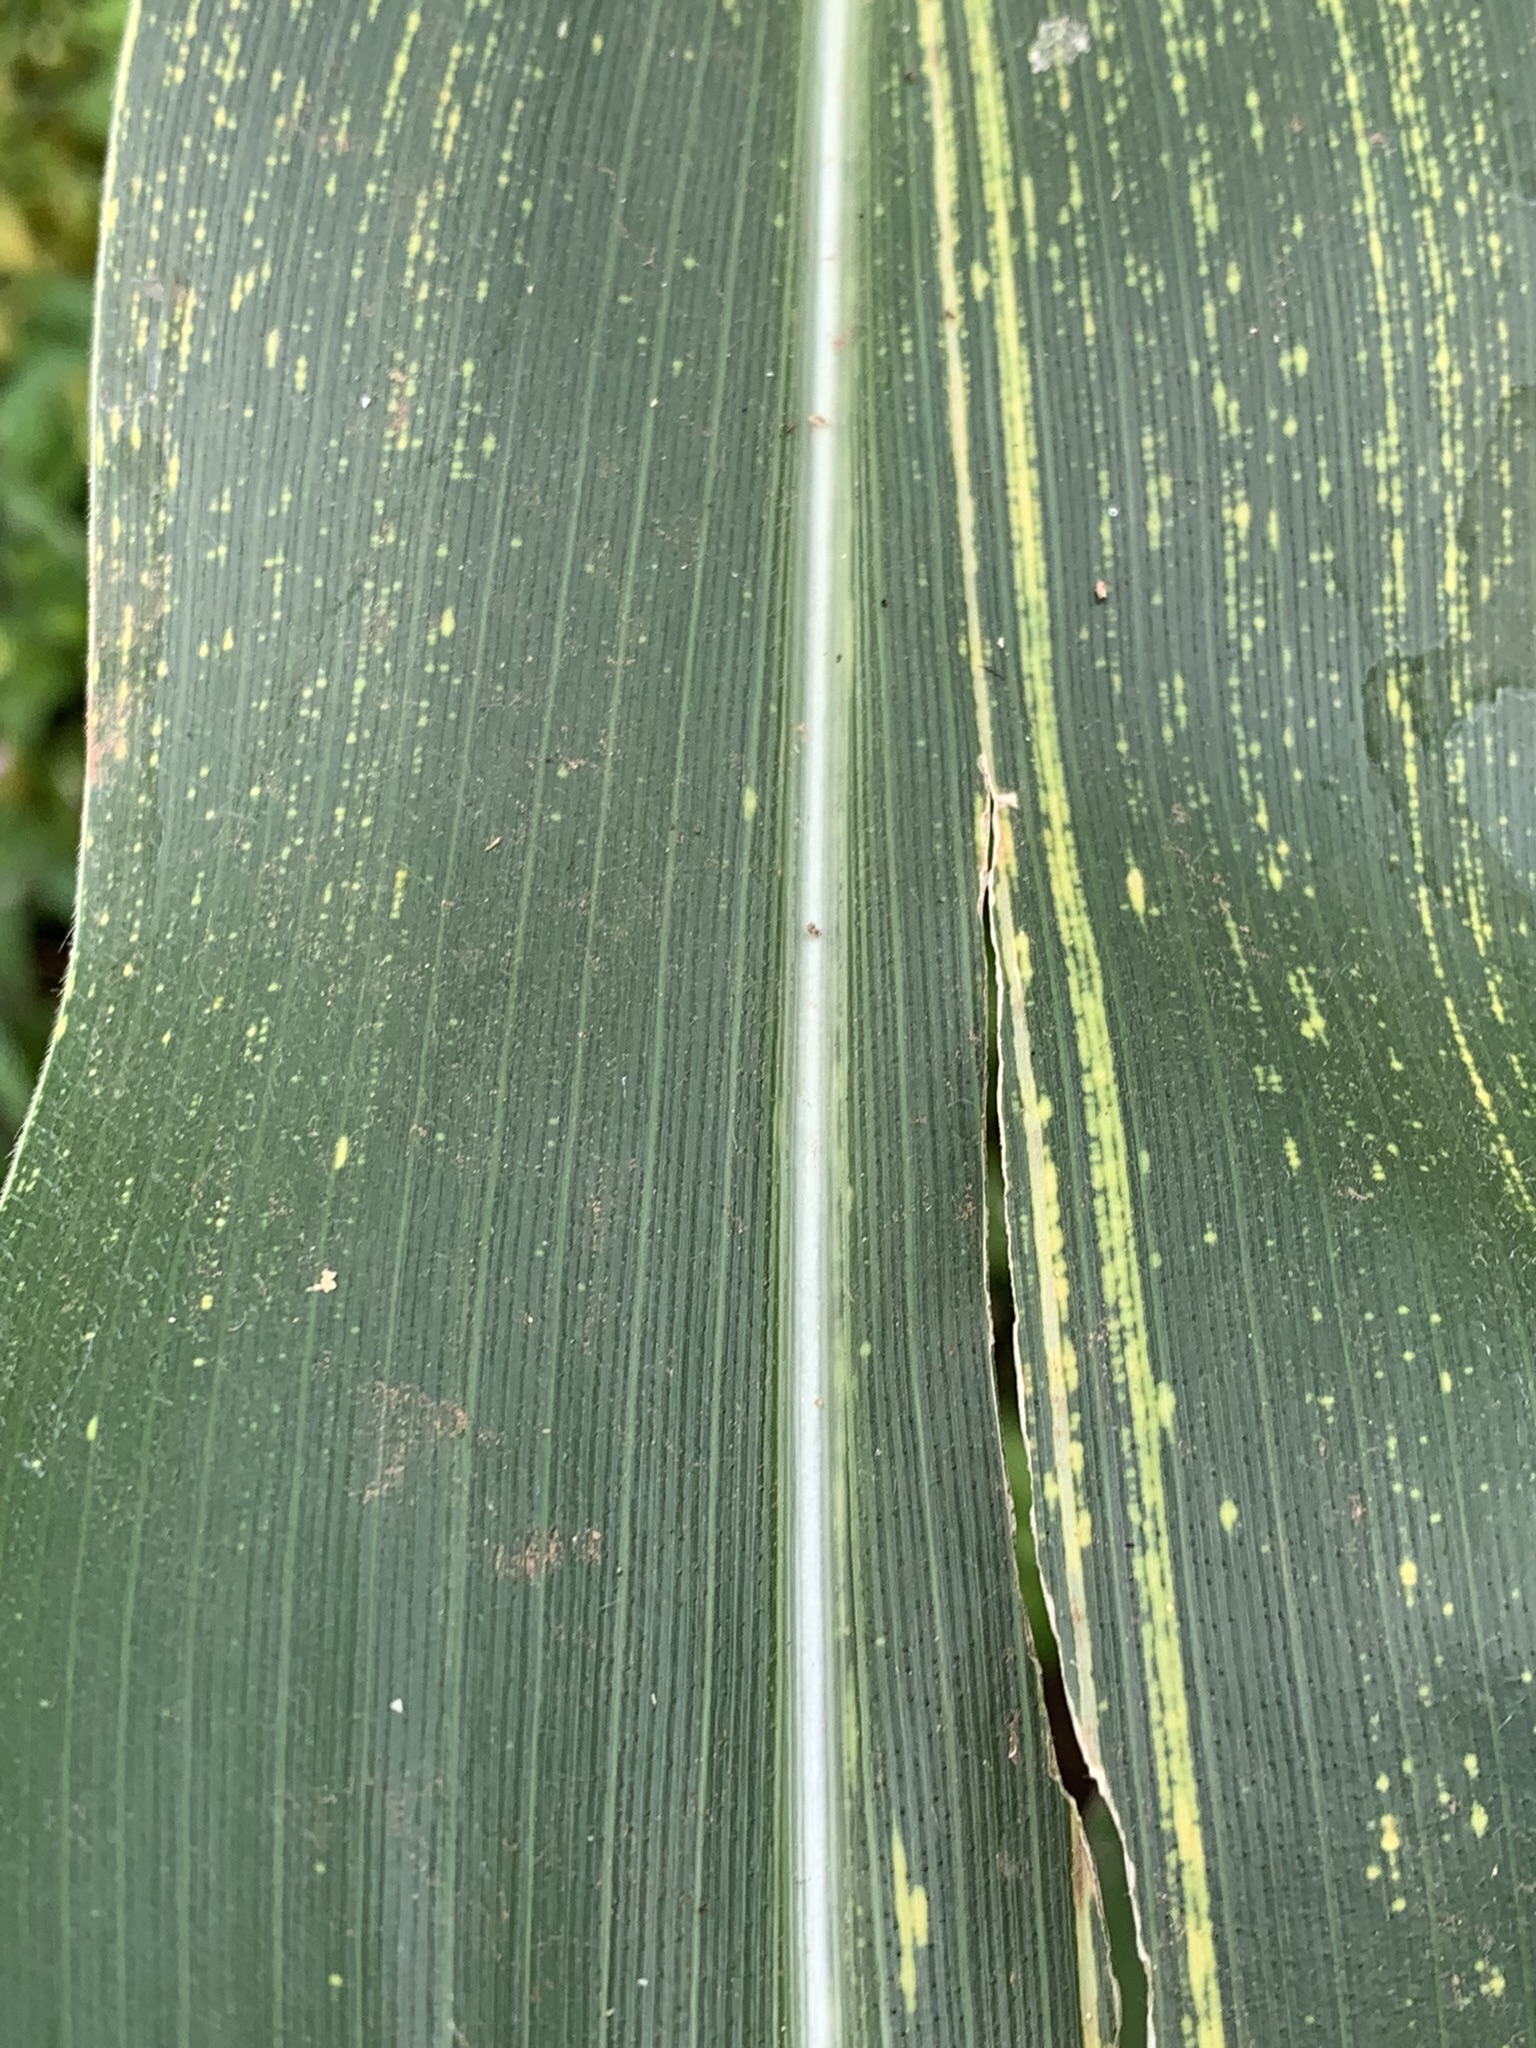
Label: MSV